Santa Clara Broncos men's basketball

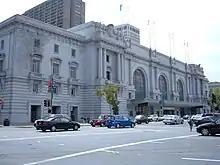
The San Francisco Civic Center was a frequent home for Santa Clara into the 1950s.

The earliest Santa Clara Bronco home games were played at the San Jose YMCA, located down the Alameda from the campus. By 1927, however, the Broncos had adopted Kezar Pavilion, about 50 miles north of campus in San Francisco, as their home arena. In 1932, the Broncos began splitting time between the San Francisco Civic Center and Kezar. Though it may seem strange in a modern context to play games so far from campus, before the post-war boom, the vast majority of the Bay Area's population lived in San Francisco, and with them, the majority of Santa Clara's alumni and fans. Santa Clara's campus was considered rural and isolated at the time. With the Construction of the Seifert Gymnasium on campus in 1935, some less marquee match-ups were scheduled to be played on campus, much to the delight of the student body.